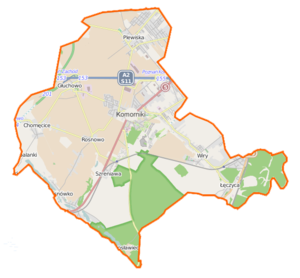
Komorniki est une gmina rurale du powiat de Poznań, Grande-Pologne, dans le centre-ouest de la Pologne. Son siège est le village de Komorniki, qui se situe environ 21 km au sud-ouest de la capitale régionale Poznań.